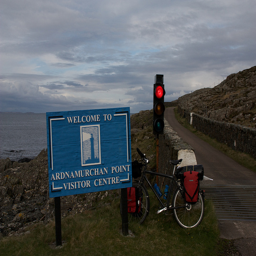
A bike parked under a traffic light next to a blue sign.
A sign for a visitor center and bike next to a road.
a street sign and traffic light near a small path
A bicycle is parked between a welcome sign and a street light.
A bike rests in between a sign and a traffic light.